Icelandic identity card

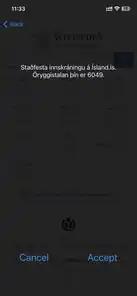
Login using a SIM eID by flash SMS.

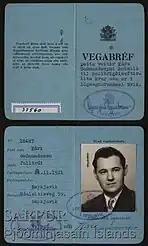
Icelandic 'passport' used as an identification document during wartime from 1942 to 1945.

In medieval times, while under the control of other Scandinavian powers, internal passports were required for certain individuals. The first legal instance of internal passports, then called "Reisupassi" or "passi", were issued from 1781 for certain individuals travelling between regions of Iceland (mostly freemen). In the 19th century, the role of internal passports was questioned, progressively unenforced, and were officially repealed in 1907.